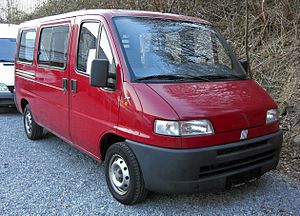
Fiat Ducato / Fiat Ducato II/Citroën Jumper I/Peugeot Boxer I (type 230/244, 1994−2006)
Fiat Ducato type 230 (1994−1999)
Fiat Ducato er en serie af varebiler og minibusser, som Fiat Automobiles siden foråret 1981 har bygget i joint venture med PSA Peugeot Citroën. I starten adskilte modellen sig fra de identiske Citroën C25 og Peugeot J5 samt Ram ProMaster gennem de benyttede motorer. Som afløser for Fiat 900 kom modellen Fiat Talento, en version med ekstra kort akselafstand, på markedet; denne version fandtes kun hos Fiat. Med introduktionen af anden generation udgik Fiat Talento hhv. versionen med ekstra kort akselafstand, i stedet kom den mindre Fiat Scudo på markedet i slutningen af 1995.